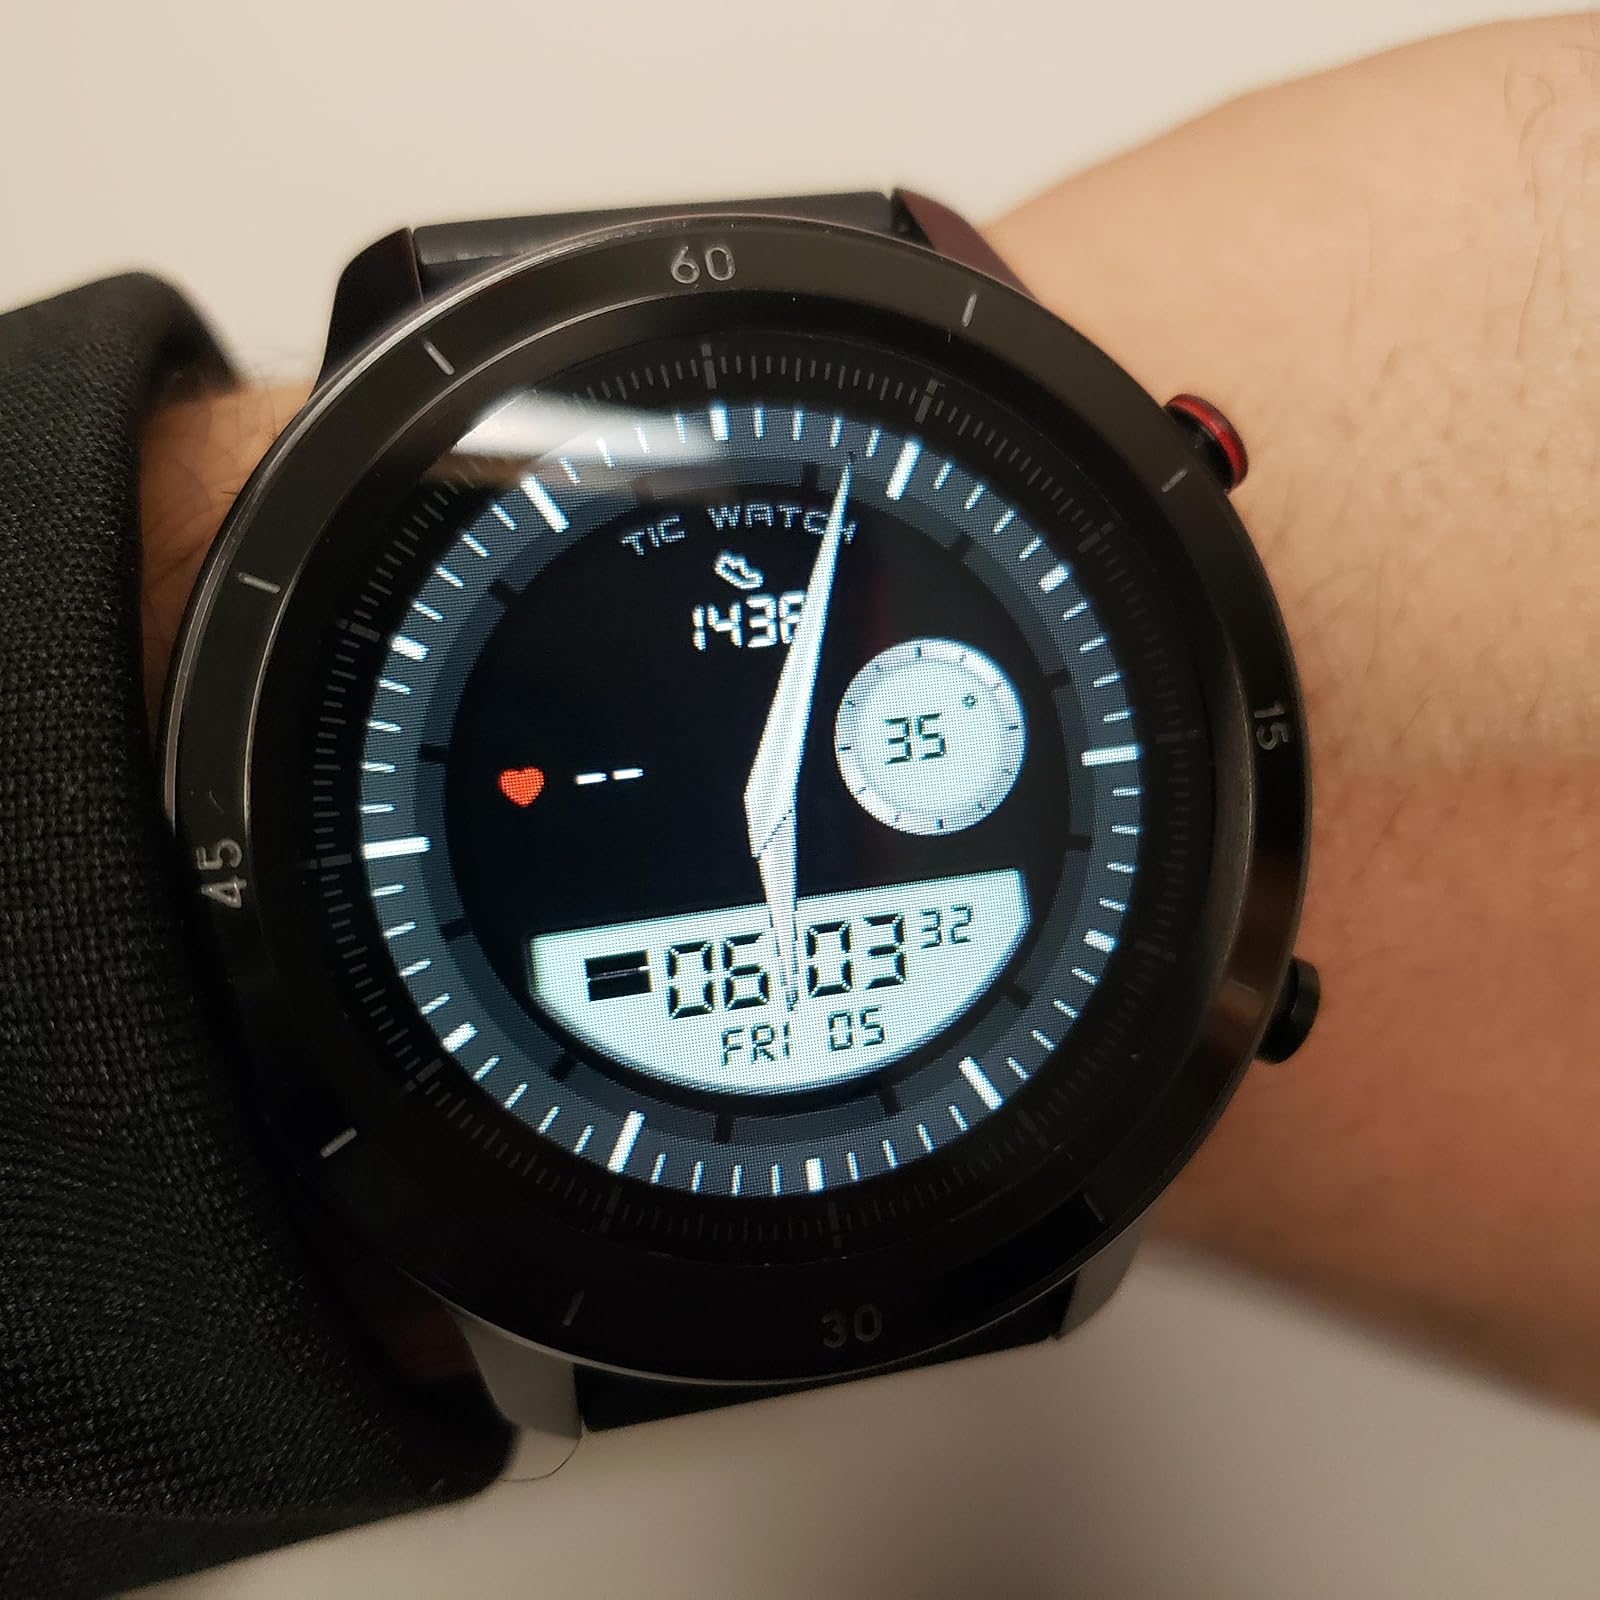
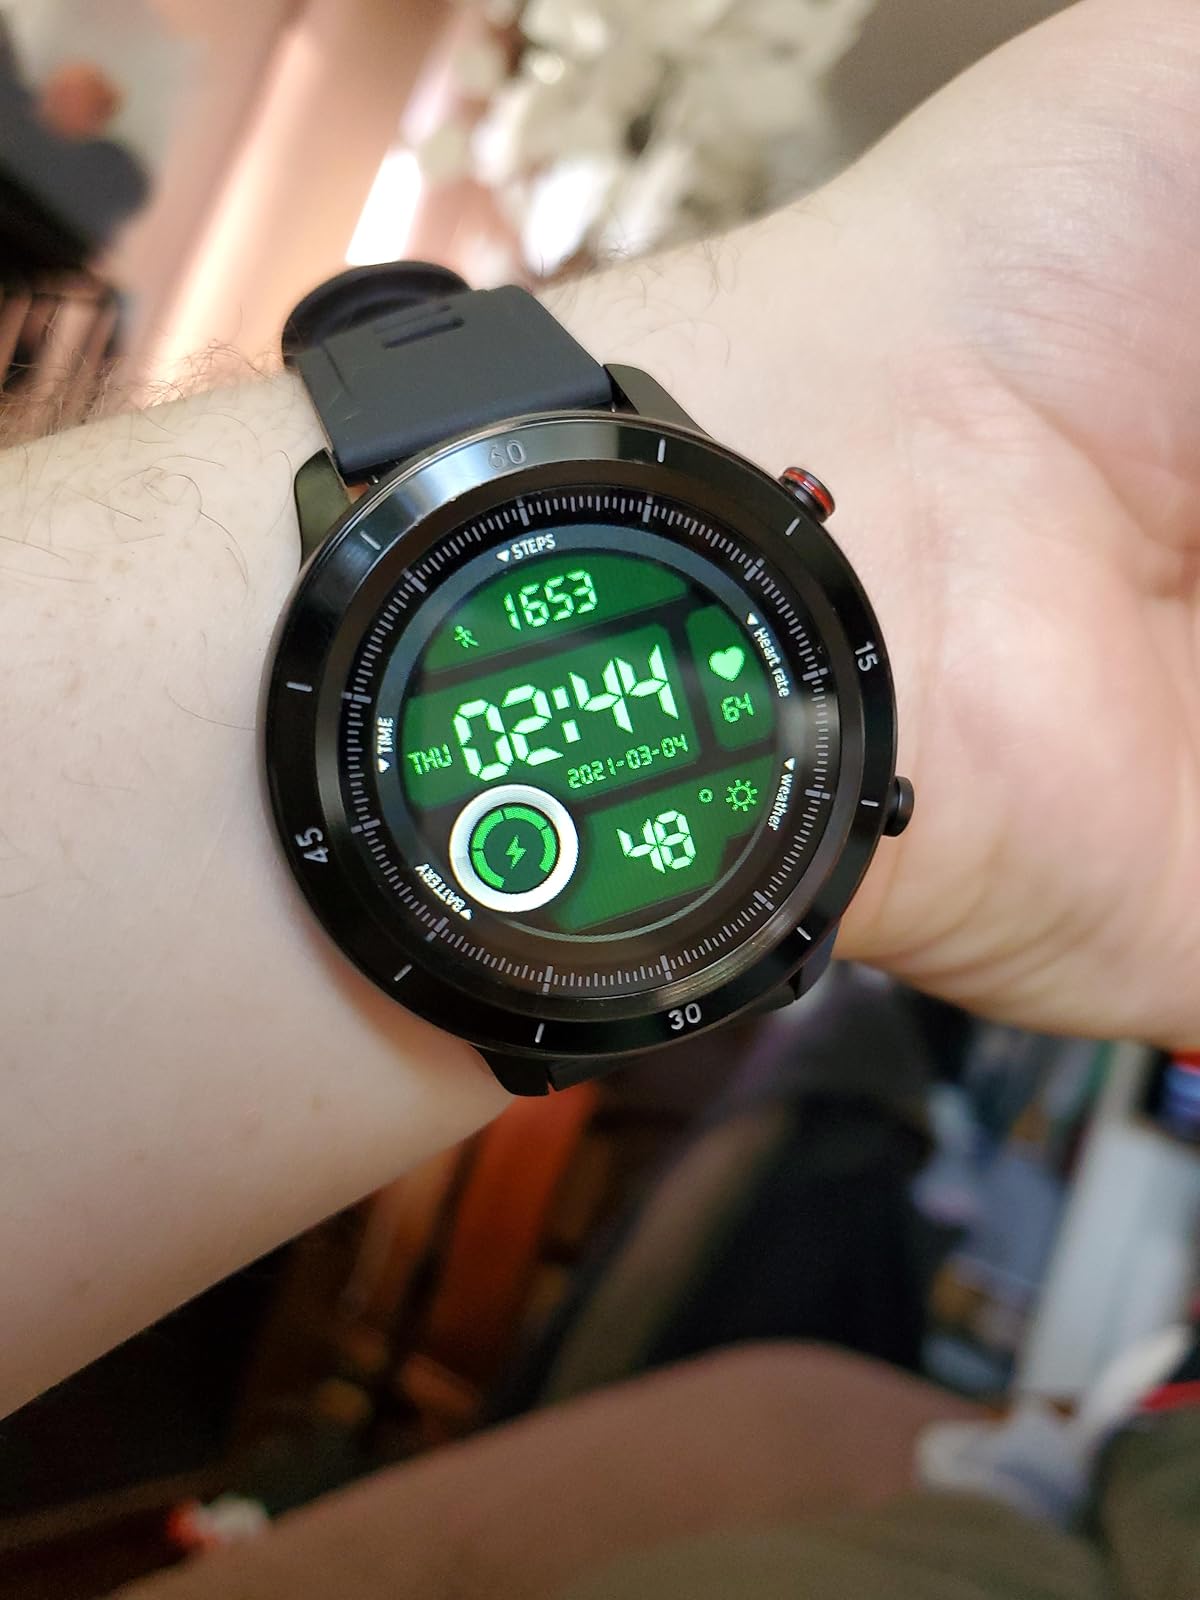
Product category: smartwatch
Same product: yes